Palazzo Ricca, Naples

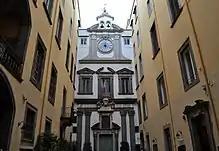

The Palazzo Ricca is a monumental palace, located on the southernmost end of Via dei Tribunali #213, in central Naples, region of Campania, Italy. It presently houses the archives of the Foundation of the Istituto Banco di Napoli. The palace is just down the street from the entrance to Castel Capuano